Northern Pacific Railroad Completion Site, 1883

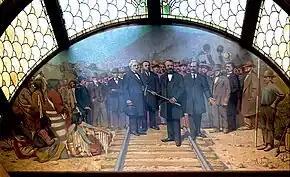
Amédée Joullin, "Driving the Golden Spike", 1903. Oil on canvas painting commemorating the “golden spike” driven at Gold Creek, Montana in 1883

NP, owned in 1883 by a consortium of "blind pool" investors devised by Henry Villard, was originally started by Jay Cooke. Cooke began building a transcontinental railroad route across the northern United States from Minnesota to the Pacific Coast in 1870. Crews built from both the eastern and western ends, progressing towards a yet undetermined meeting point somewhere in between. The two crews finally met near Independence Creek in Western Montana on August 22, 1883, which is near Gold Creek where gold was first discovered in Montana. At this point the track was connected, completing the transcontinental line; however, the "golden spike" completion ceremony would not occur until September 8, 1883. Four trains carried 300 guests from the east, including the Northern Pacific's president, Henry Villard, Chairman of the NP's Executive Committee Frederick Billings and visiting dignitaries from the United States, England, and Germany. A fifth train arrived from the west coast. The track which had been laid earlier was temporarily torn up to be relaid ceremoniously during the event. The final "golden spike" driven was not actually made of gold, but was the same spike that was driven to begin the construction of the Northern Pacific in Carlton, Minnesota, thirteen years earlier. The spike was driven by Villard, former U.S. President Ulysses S. Grant, and Henry C. Davis, who had helped drive the first spike.